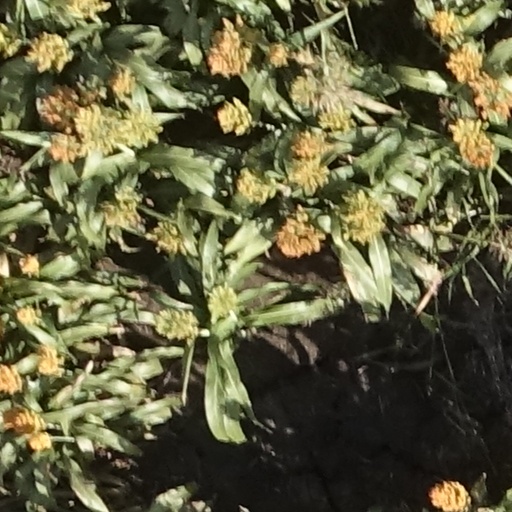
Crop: sorghum